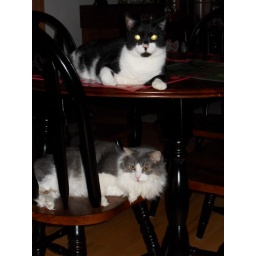
The cats survey the house that they plan to take over in a series of &amp;quot;unfortunate&amp;quot; events to their owners.